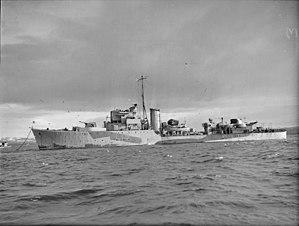
La Combattante est un torpilleur des Forces navales françaises libres pendant la Seconde Guerre mondiale. Destroyer britannique de la classe Hunt, il est offert par le Gouvernement britannique à la France libre en 1942. Il participe à l'appui feu du débarquement de Normandie le 6 juin 1944 au large de Courseulles-sur-Mer et quelques jours plus tard, le 14 juin, y convoie le général de Gaulle depuis l'Angleterre. La Combattante est coulée par une mine le 23 février 1945 en mer du Nord.